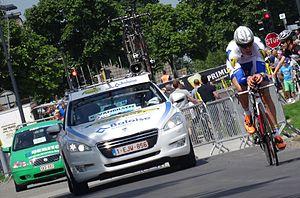
Reportage photographique réalisé le vendredi 30 mai à l'occasion du contre-la-montre individuel de la troisième étape du Tour de Belgique 2014 à Dixmude, Belgique.
Kenneth Vanbilsen, né le 1ᵉʳ juin 1990 à Herck-la-Ville, est un coureur cycliste belge, membre de l'équipe Cofidis.